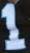
Number: 1